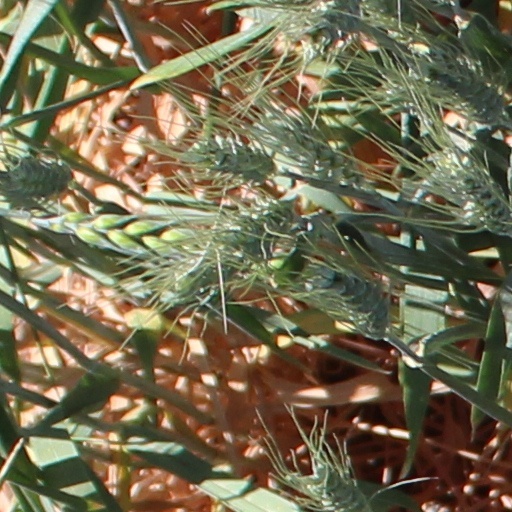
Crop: wheat